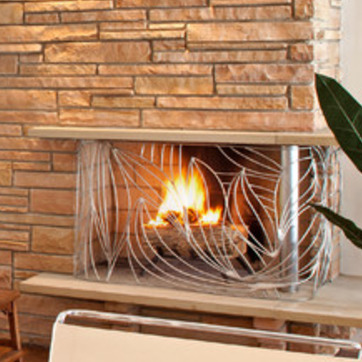
Material: other